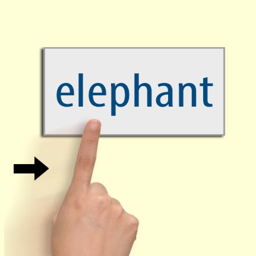
slide your finger from left to right as you say the word .